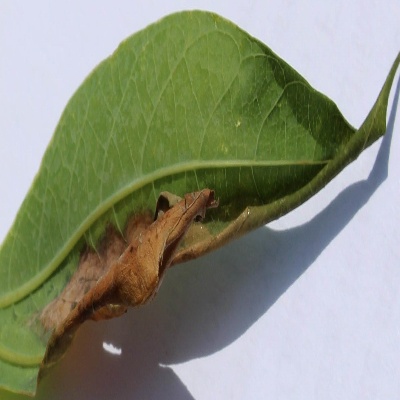
Crop: Cassava
Condition: bacterial blight